L'Arlésienne (Bizet)

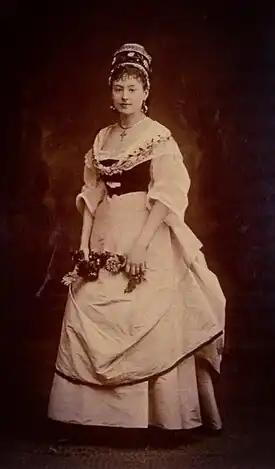
Julia Bartet costumed as Vivette, the first role in her long career (1872–1920). From the Musée Lambinet, Versailles. <a href="https%3A//lambinet.versailles.fr/ws/musee-lambinet/app/collection/expo/8">

The specific drum to use in the percussion section is an issue of some confusion. Both Bizet's incidental music manuscript of 1872 and the score of "L'Arlésienne Suite No. 2", arranged by Guiraud in 1879, specify a "tambourin", a large tabor "not to be confused with" the tambourine. The tambourin provençal is a low-pitched tenor drum, the length of which is typically about twice its diameter. In Provence, the tambourin is usually played in conjunction with the galoubet (a small pipe), making this combination a unique Provençal pipe and tabor. This is the effect Bizet had in mind when he set the tune "Danso dei Chivau-Frus", used in the Farandole to evoke the sound of tambourinaires playing during a festival celebrating Saint Eligius.